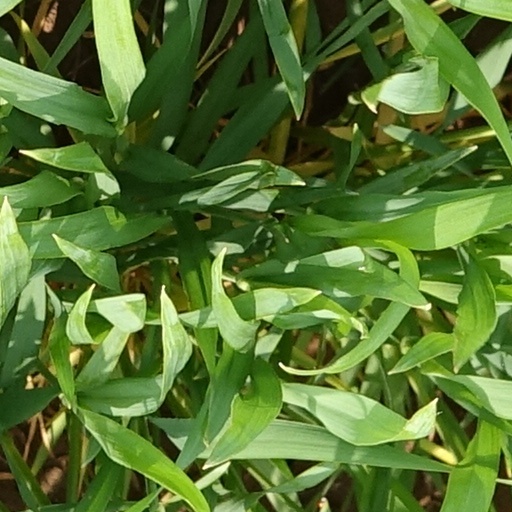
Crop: wheat